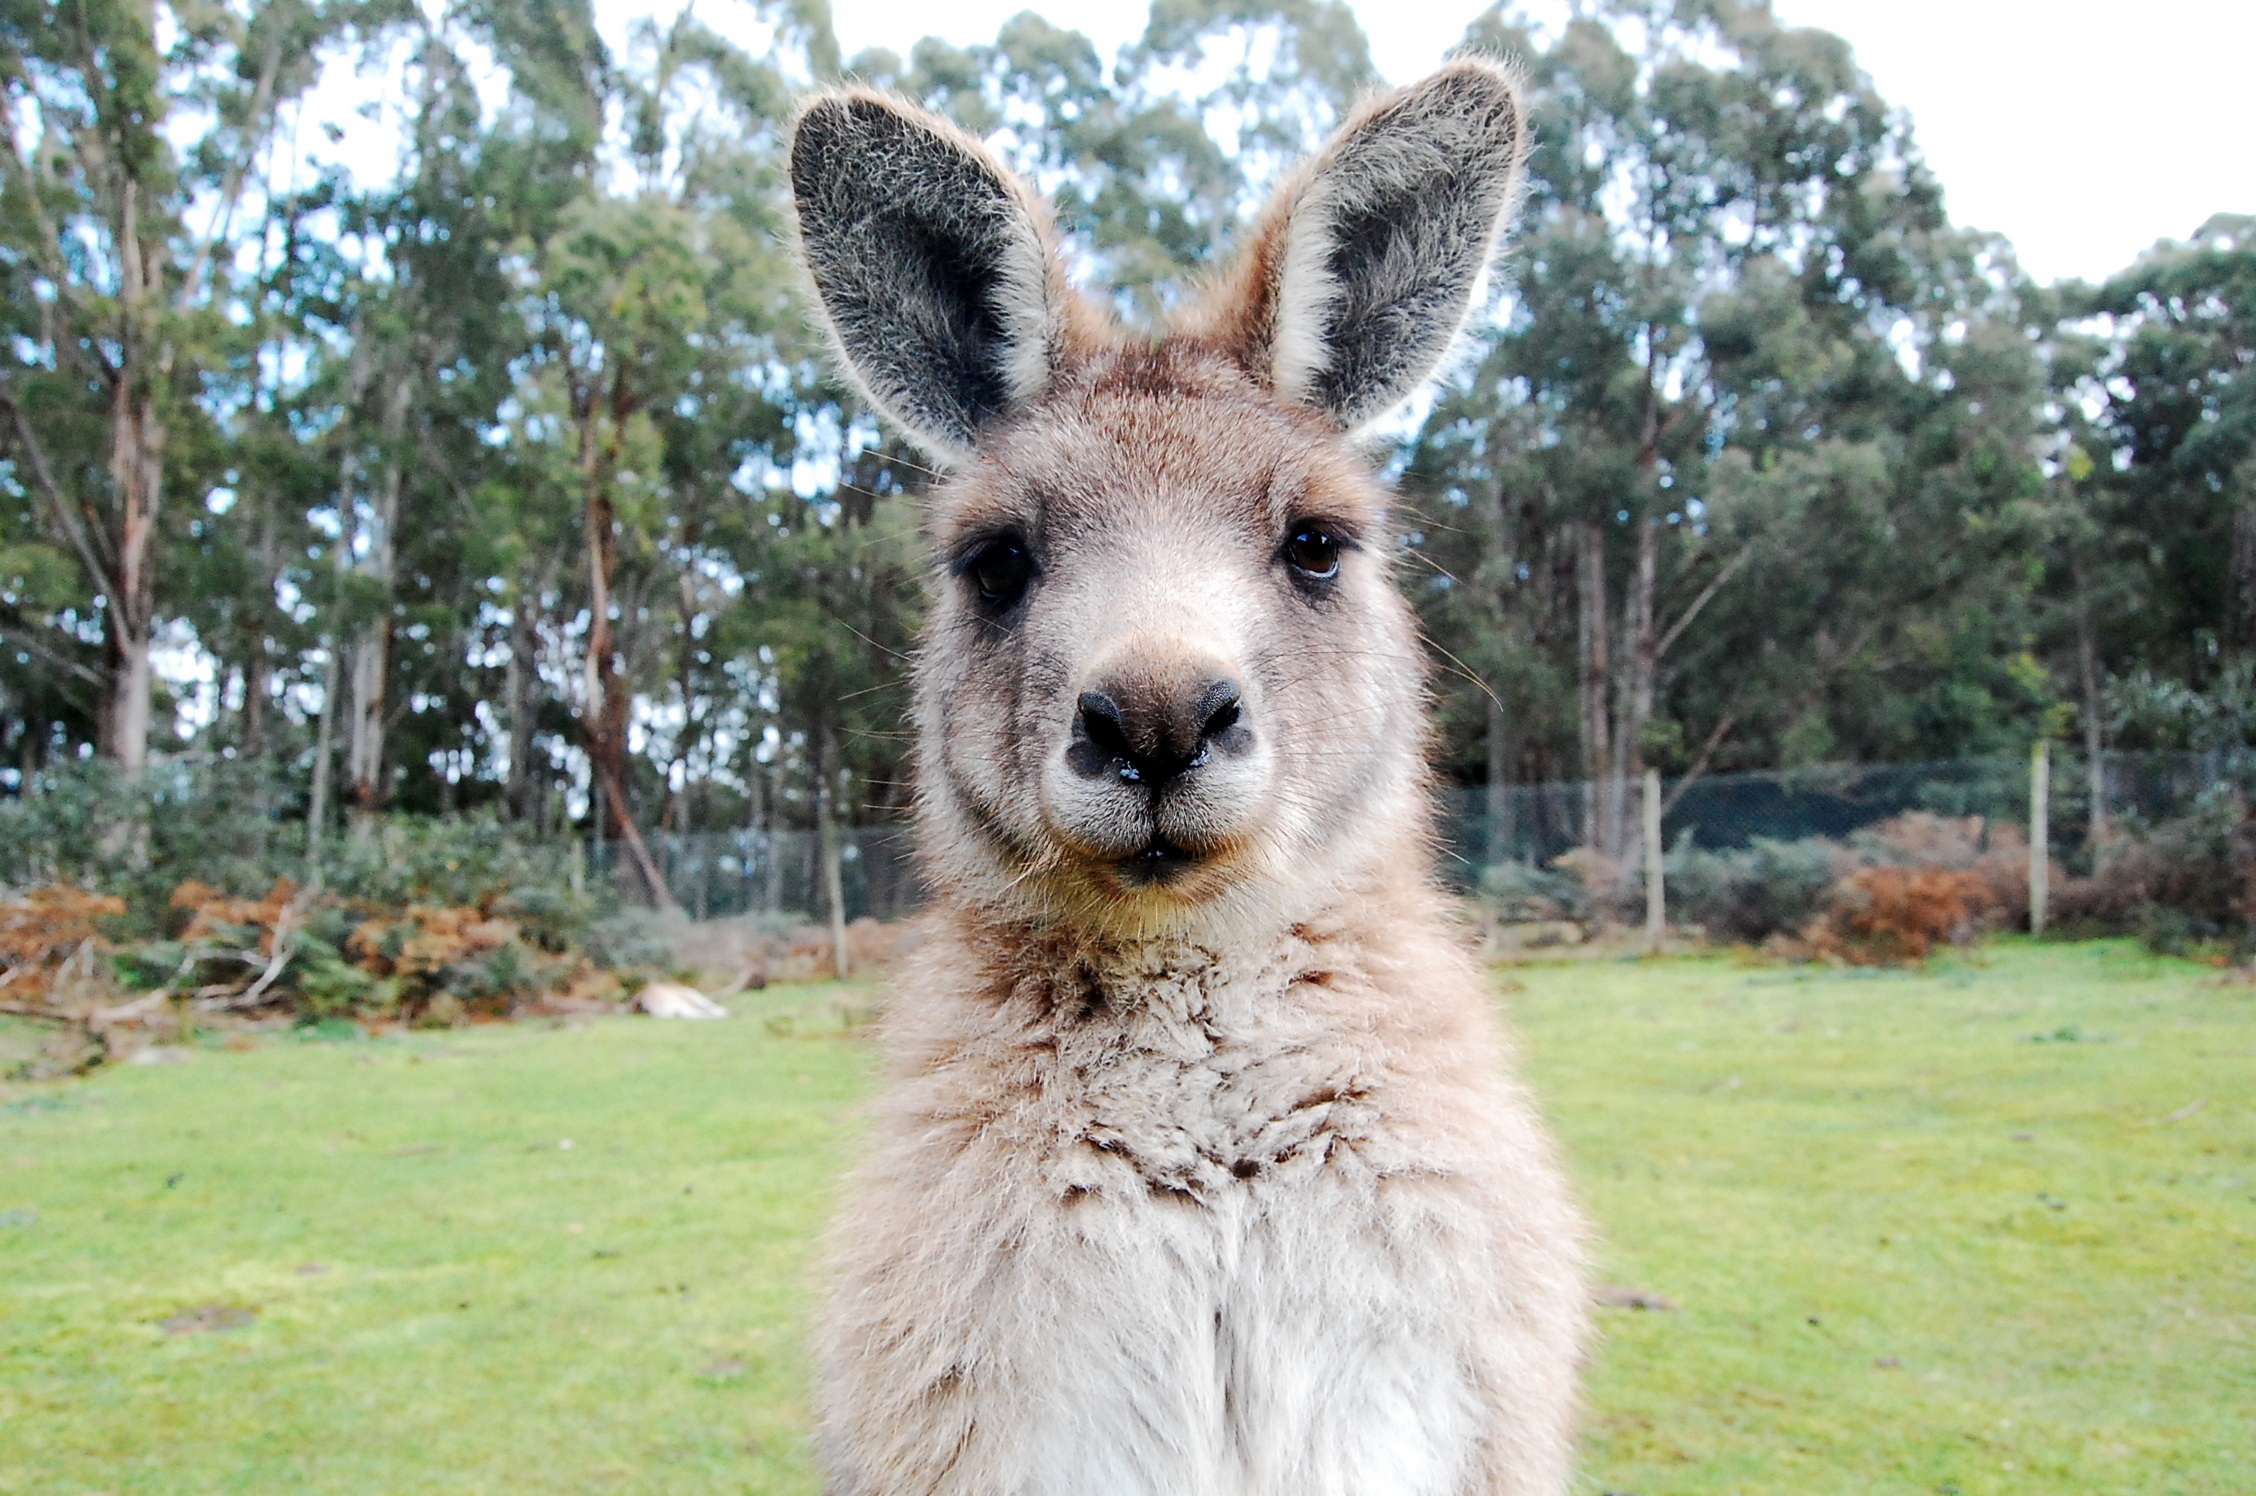
animal, wildlife, mammal, fauna, kangaroo, wallaby, llama, australia, vertebrate, marsupial, macropodidae